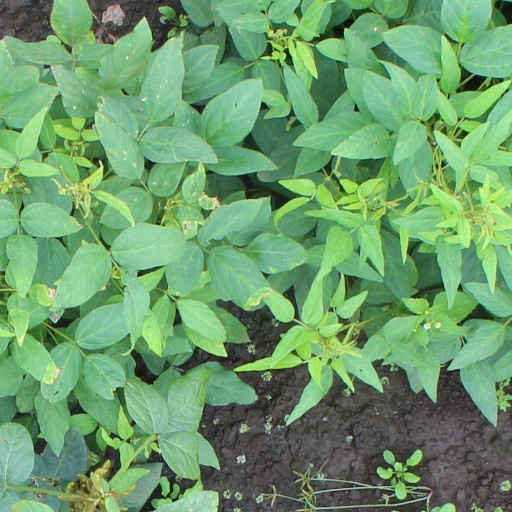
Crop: soybean